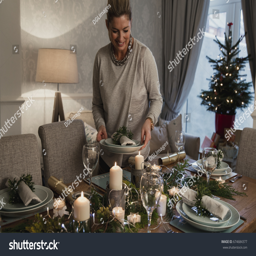
happy mother is setting the table for dinner with her family .